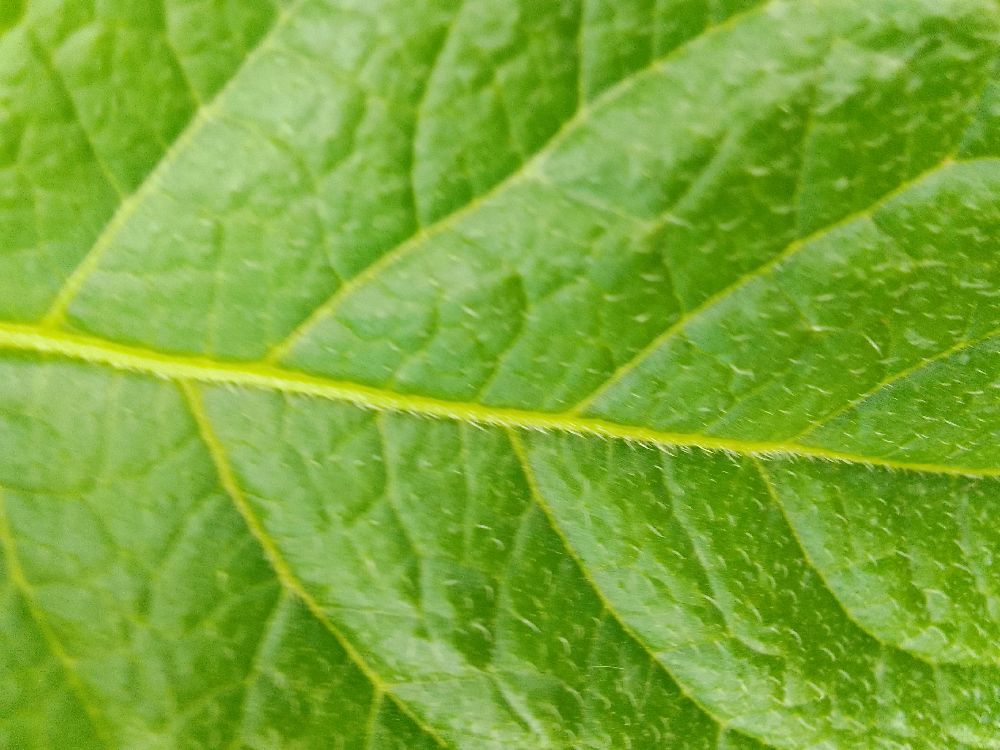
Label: Healthy